Puerto Rico de Gran Canaria

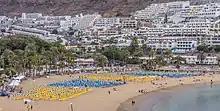
Puerto Rico, February 2018

Puerto Rico de Gran Canaria is a holiday resort situated on the south-west coast of the Spanish island of Gran Canaria. Temperatures in the winter remain around 20-25 °C while there is an average of less than three days per month of precipitation.